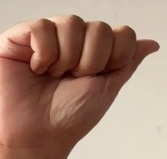
ASL sign: A